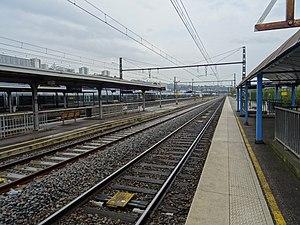
Quais et voies en gare de Lyon-Vaise.
La gare de Lyon-Vaise est une gare ferroviaire française de la ligne de Paris-Lyon à Marseille-Saint-Charles, située dans le quartier de Vaise, sur le territoire du 9ᵉ arrondissement de la ville de Lyon, en région Auvergne-Rhône-Alpes.